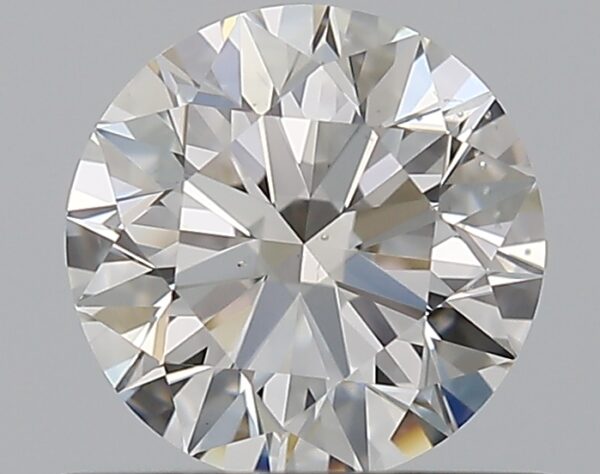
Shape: round
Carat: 0.65
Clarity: VS2
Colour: F
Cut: EX
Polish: EX
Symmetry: EX
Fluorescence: ST
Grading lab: GIA
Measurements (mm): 5.51 x 5.54 x 3.44